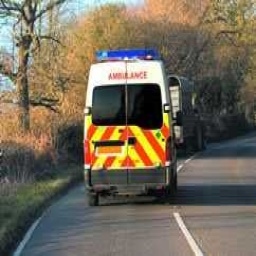
Label: ambulance